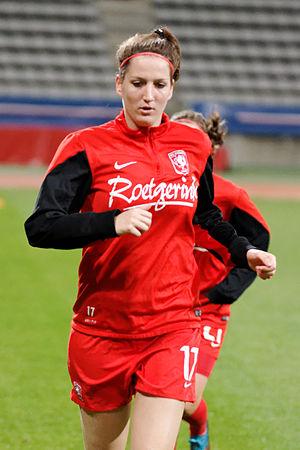
Ligue des champions, PSG - Twente, 15 octobre 2014
Ellen Jansen est une joueuse de football néerlandaise, née à Markelo, le 6 octobre 1992. Elle joue actuellement au FC Twente.